Jezebel's Kiss

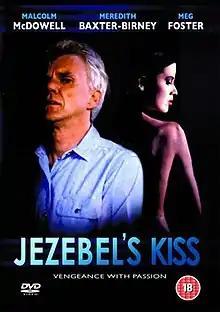
DVD cover

Jezebel’s Kiss is a 1990 American erotic thriller film directed by Harvey Keith and starring Katherine Barrese, Malcolm McDowell, Meredith Baxter, Meg Foster, Everett McGill.